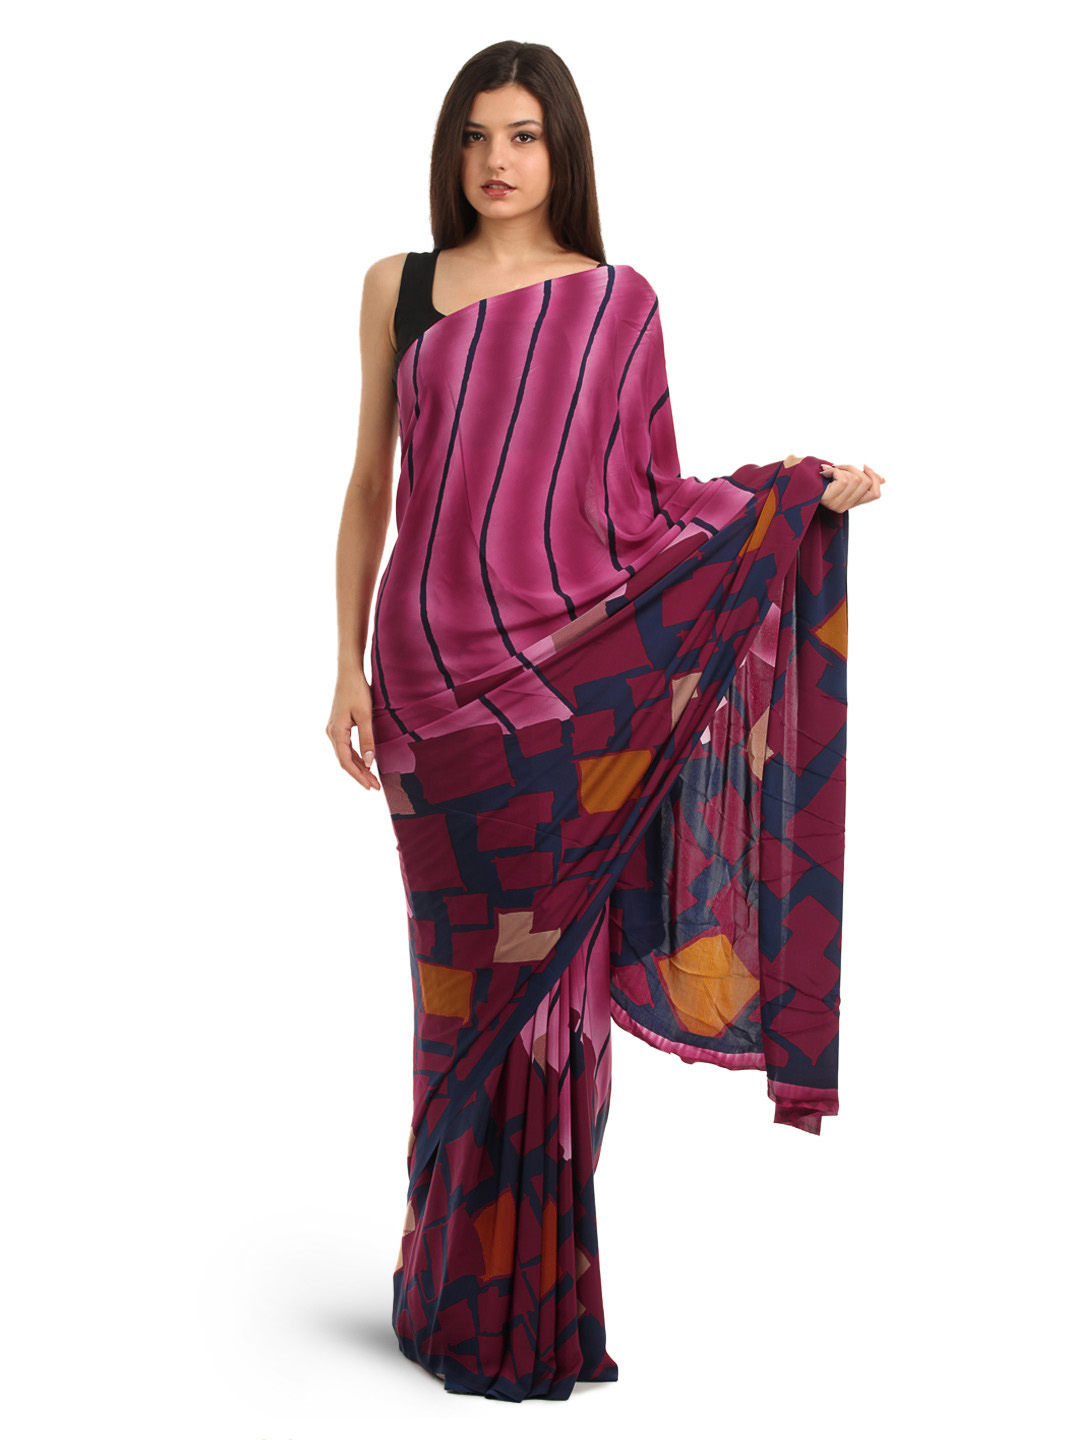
Prafful Magenta Crepe Printed Saree
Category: Apparel / Saree / Sarees
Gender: Women
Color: Magenta
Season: Summer 2012
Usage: Ethnic